Jija Madhavan Harisingh

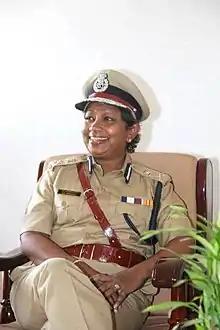
Dr. Jija M. Harisingh IPS

Jija Hari Singh (born 8 January 1951) is a retired police officer. She was the first woman IPS officer (Indian Police Service) from South-India (Karnataka cadre). She remained in service for 36 years and retired in 2011 as Director General of Police (DGP).